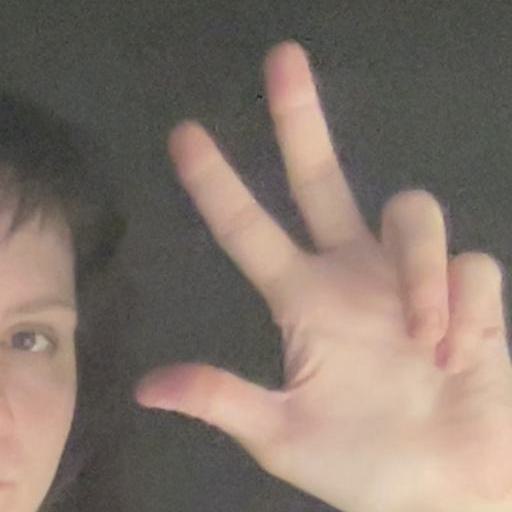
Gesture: three2